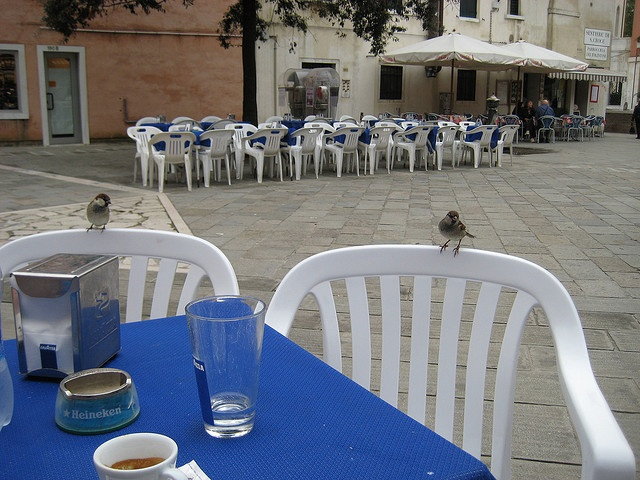
A couple of birds sitting on the back of white chairs.
Two white chairs at a blue table with a bird on each chair.
Two birds sit on the backs of two chairs that are around a table.
Two birds sit on chairs at an outdoor restaurant.
A bird is sitting on a white plastic chair at a table.